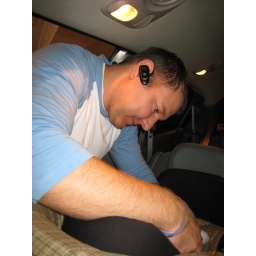
Shawn trying not to break any of the kids while putting them in the car seat